SNARE protein

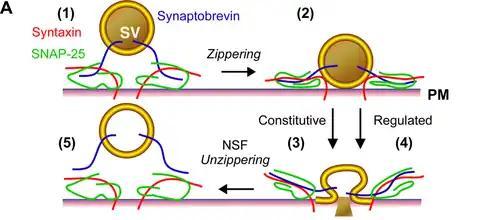
This figure provides a simple overview of the interaction of SNARE proteins with vesicles during exocytosis. Shows SNARE complex assembly, zippering, and disassembly.

Membrane fusion is an energetically demanding series of events, which requires translocation of proteins in the membrane and disruption of the lipid bilayer, followed by reformation of a highly curved membrane structure. The process of bringing together two membranes requires input energy to overcome the repulsive electrostatic forces between the membranes. The mechanism that regulates the movement of membrane associated proteins away from the membrane contact zone prior to fusion is unknown, but the local increase in membrane curvature is thought to contribute in the process. SNAREs generate energy through protein-lipid and protein-protein interactions which act as a driving force for membrane fusion.